Konso

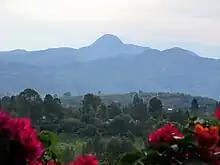
Landscape view of Konso

The landscape around Konso is heavily terraced, in order to protect against soil erosion from the sporadic and often heavy rainfall in the region. The terraces are steep (some of which reach in height) and reinforced with stone. Additional reinforcing turrets and buttresses are built along the retaining wall. Building and maintaining the terraces usually requires the entire family.